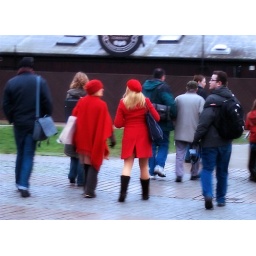
Two women, possibly mother and daughter, dressed strikingly in red outfits, standing out from the crowd